The Five Man Army

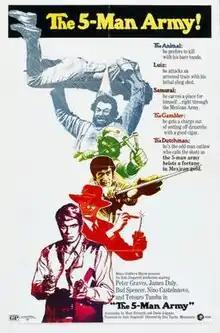
US film poster

The Five Man Army is a 1969 Italian Spaghetti Western film in which a group of five men are enlisted to rob a train of a gold shipment during the Mexican Revolution. Directed by Don Taylor, it featured a script by a young Dario Argento, later future maestro of the horror and thriller genre, and a score by Ennio Morricone. Argento also directed some sequences of the film without being credited.